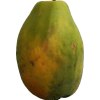
Label: papaya